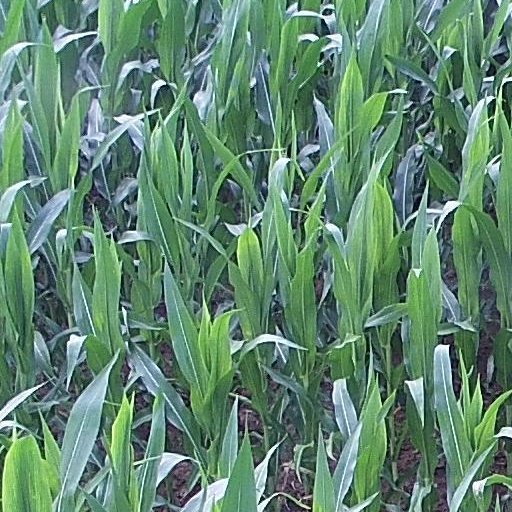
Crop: maize; corn